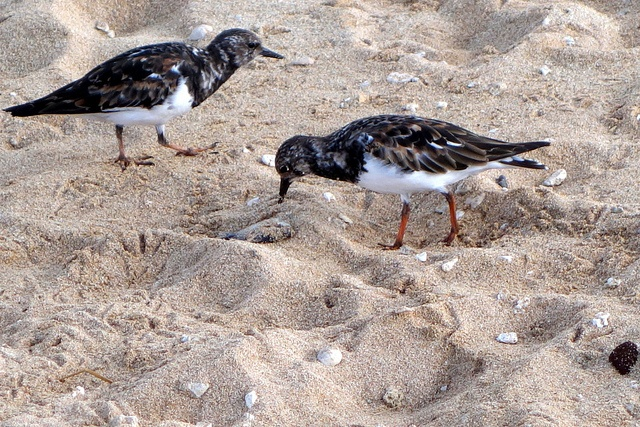
a couple of birds pick through a sandy beach
Two birds are walking in the sand and seashells.
sea bird pecking in the sand for food
Two little bids looking for food on the beach.
The birds are eating pellets int he sand